John Playfair

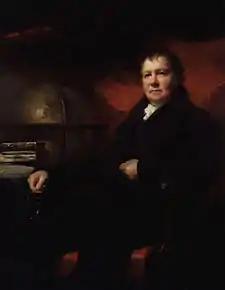

John Playfair FRSE, FRS (10 March 1748 – 20 July 1819) was a Church of Scotland minister, remembered as a scientist and mathematician, and a professor of natural philosophy at the University of Edinburgh. He is best known for his book "Illustrations of the Huttonian Theory of the Earth" (1802), which summarised the work of James Hutton. It was through this book that Hutton's principle of uniformitarianism, later taken up by Charles Lyell, first reached a wide audience. Playfair's textbook "Elements of Geometry" made a brief expression of Euclid's parallel postulate known now as Playfair's axiom.